Overland Campaign

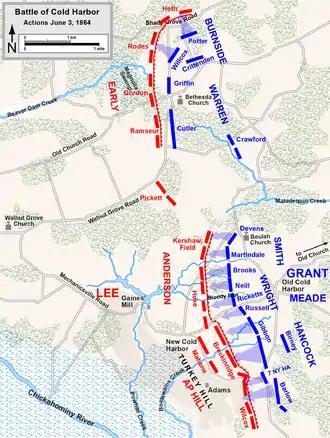
Cold Harbor, June 3

At 4:30 a.m. on June 3, the three Union corps began to advance through a thick ground fog. Massive fire from the Confederate lines quickly caused heavy casualties, and the survivors were pinned down. The most effective performance of the day was on the Union left flank, where Hancock's corps was able to break through a portion of Breckinridge's front line and drive those defenders out of their entrenchments in hand-to-hand fighting. However, nearby Confederate artillery turned the entrenchments into a death trap for the Federals. Breckinridge's reserves counterattacked these men from the division of Brig. Gen. Francis C. Barlow and drove them off. Hancock's other advanced division, under Brig. Gen. John Gibbon, became disordered in swampy ground and could not advance through the heavy Confederate fire. One of Gibbon's men, complaining of a lack of reconnaissance, wrote, "We felt it was murder, not war, or at best a very serious mistake had been made."